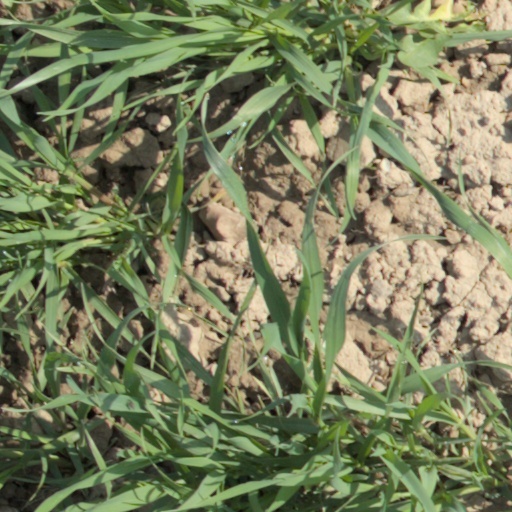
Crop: wheat